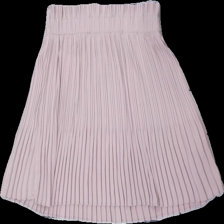
View: front
Type: Skirt
Category: Ladies
Brand: Na-Kd
Colors: Pink
Material: 100% poly
Cut: Loose
Size: 36
Season: All
Smell: Minor
Price range: 50-100
Recommended usage: Reuse